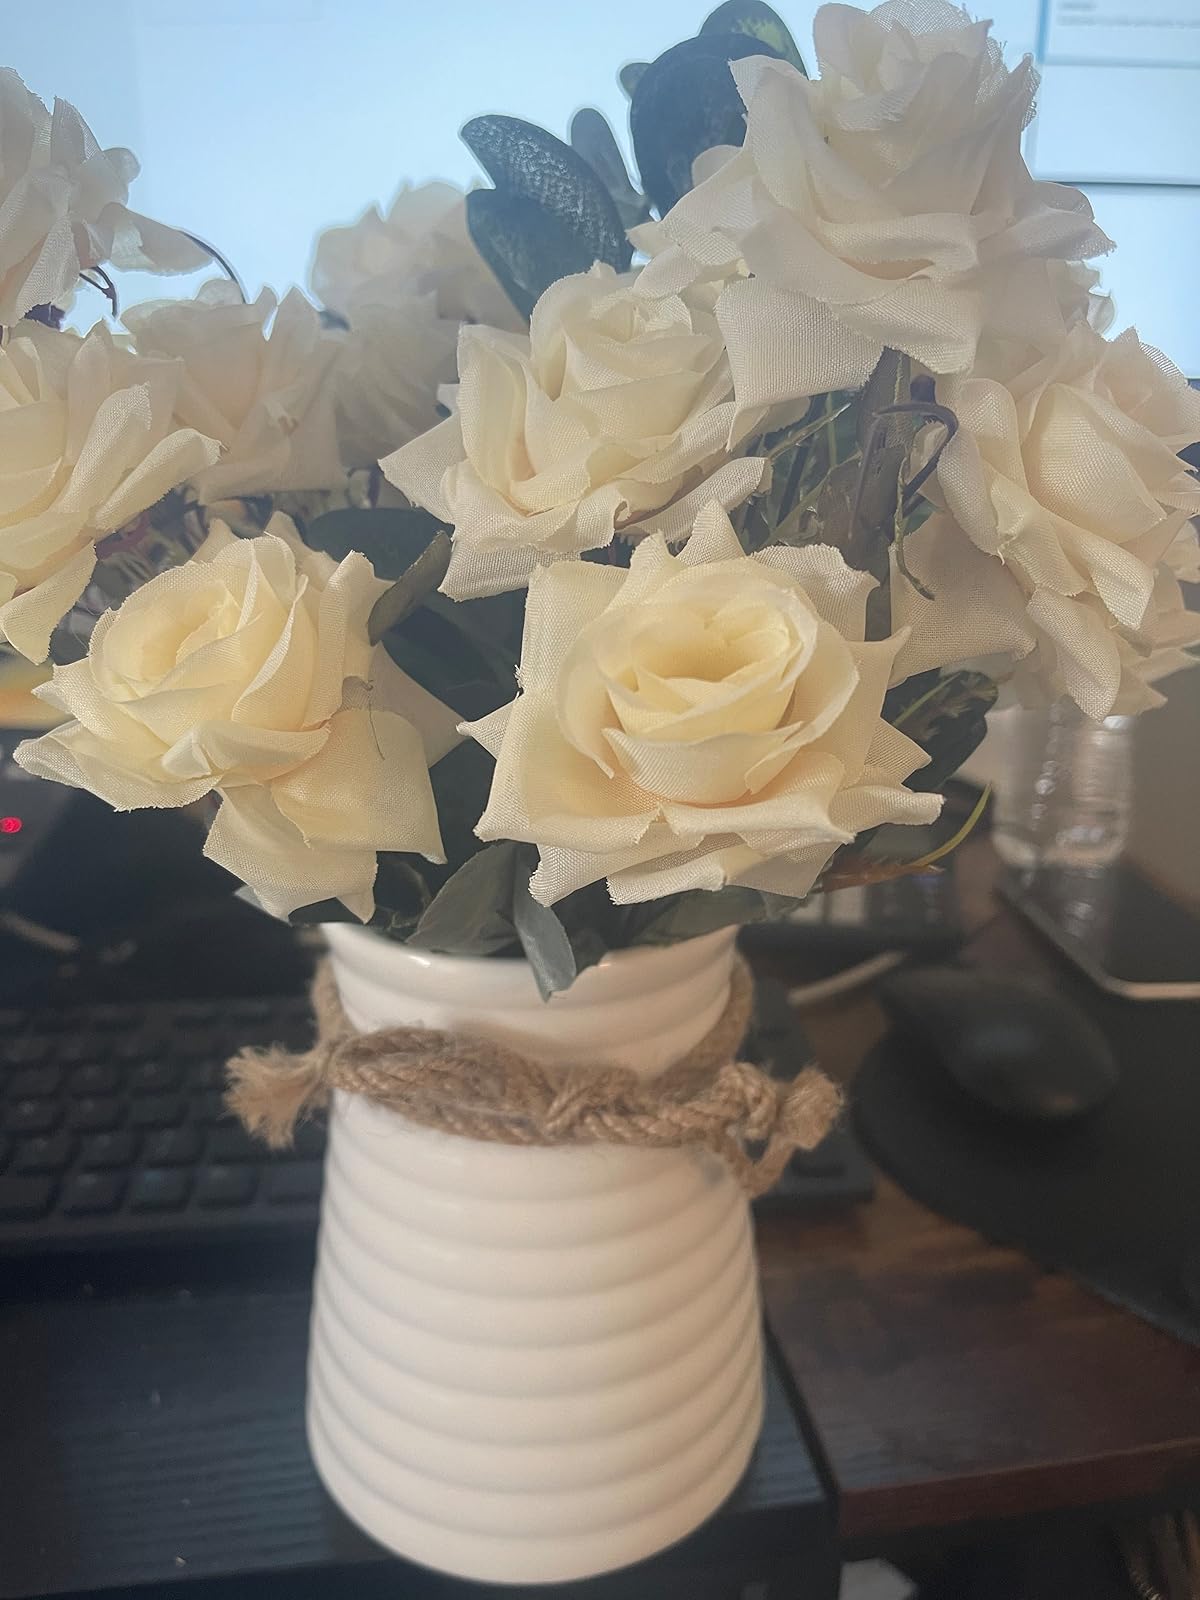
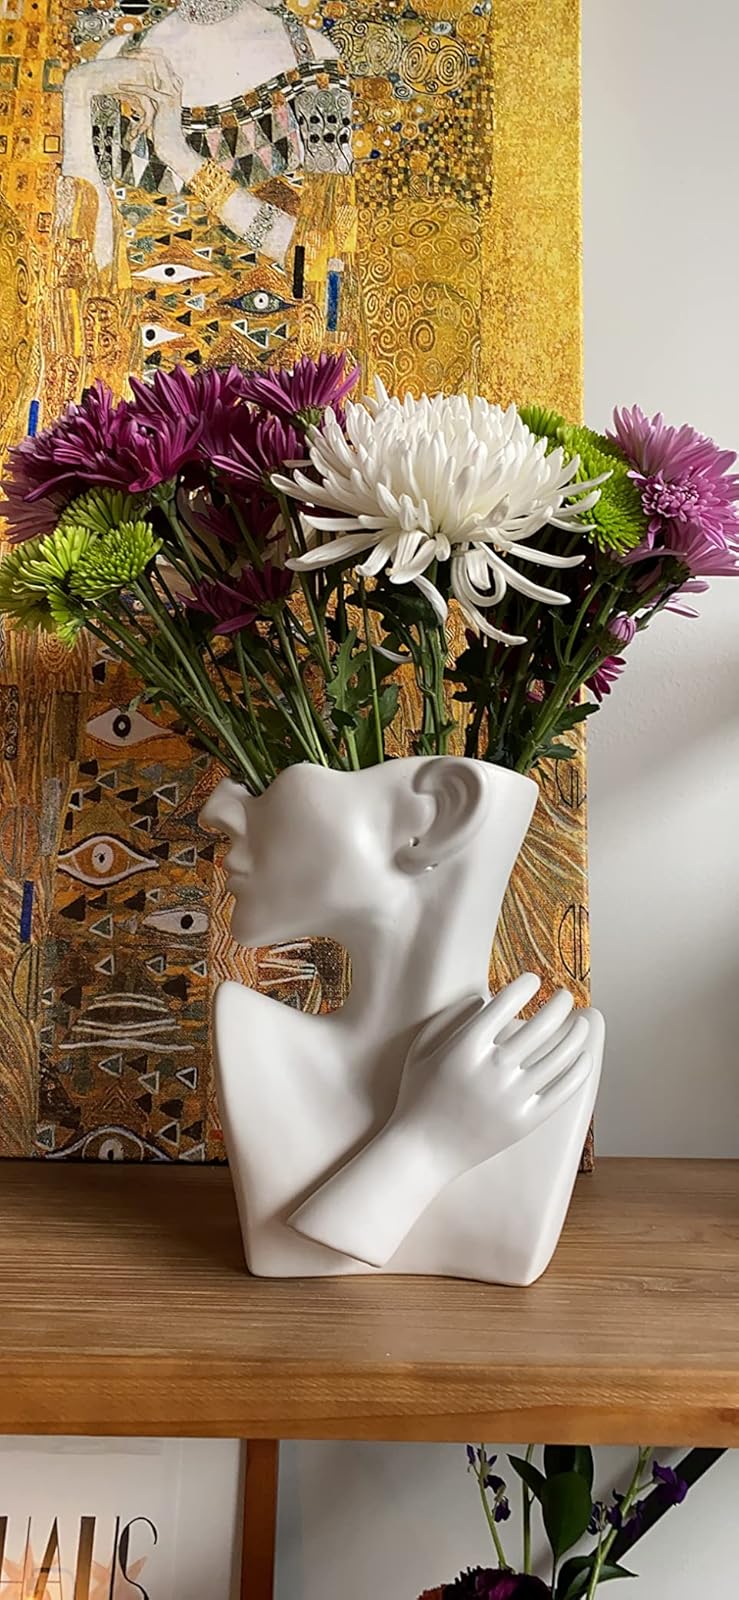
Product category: vase
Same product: no